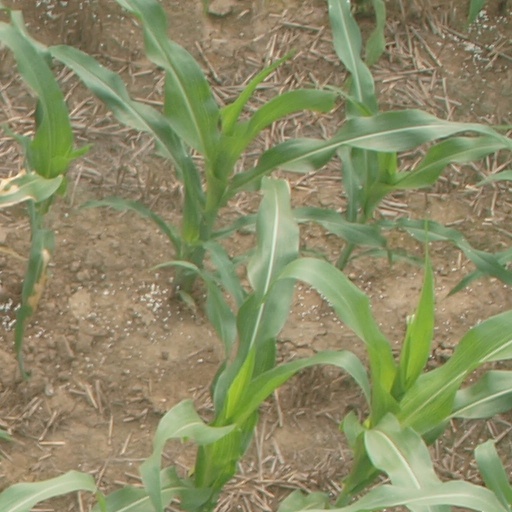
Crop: maize; corn